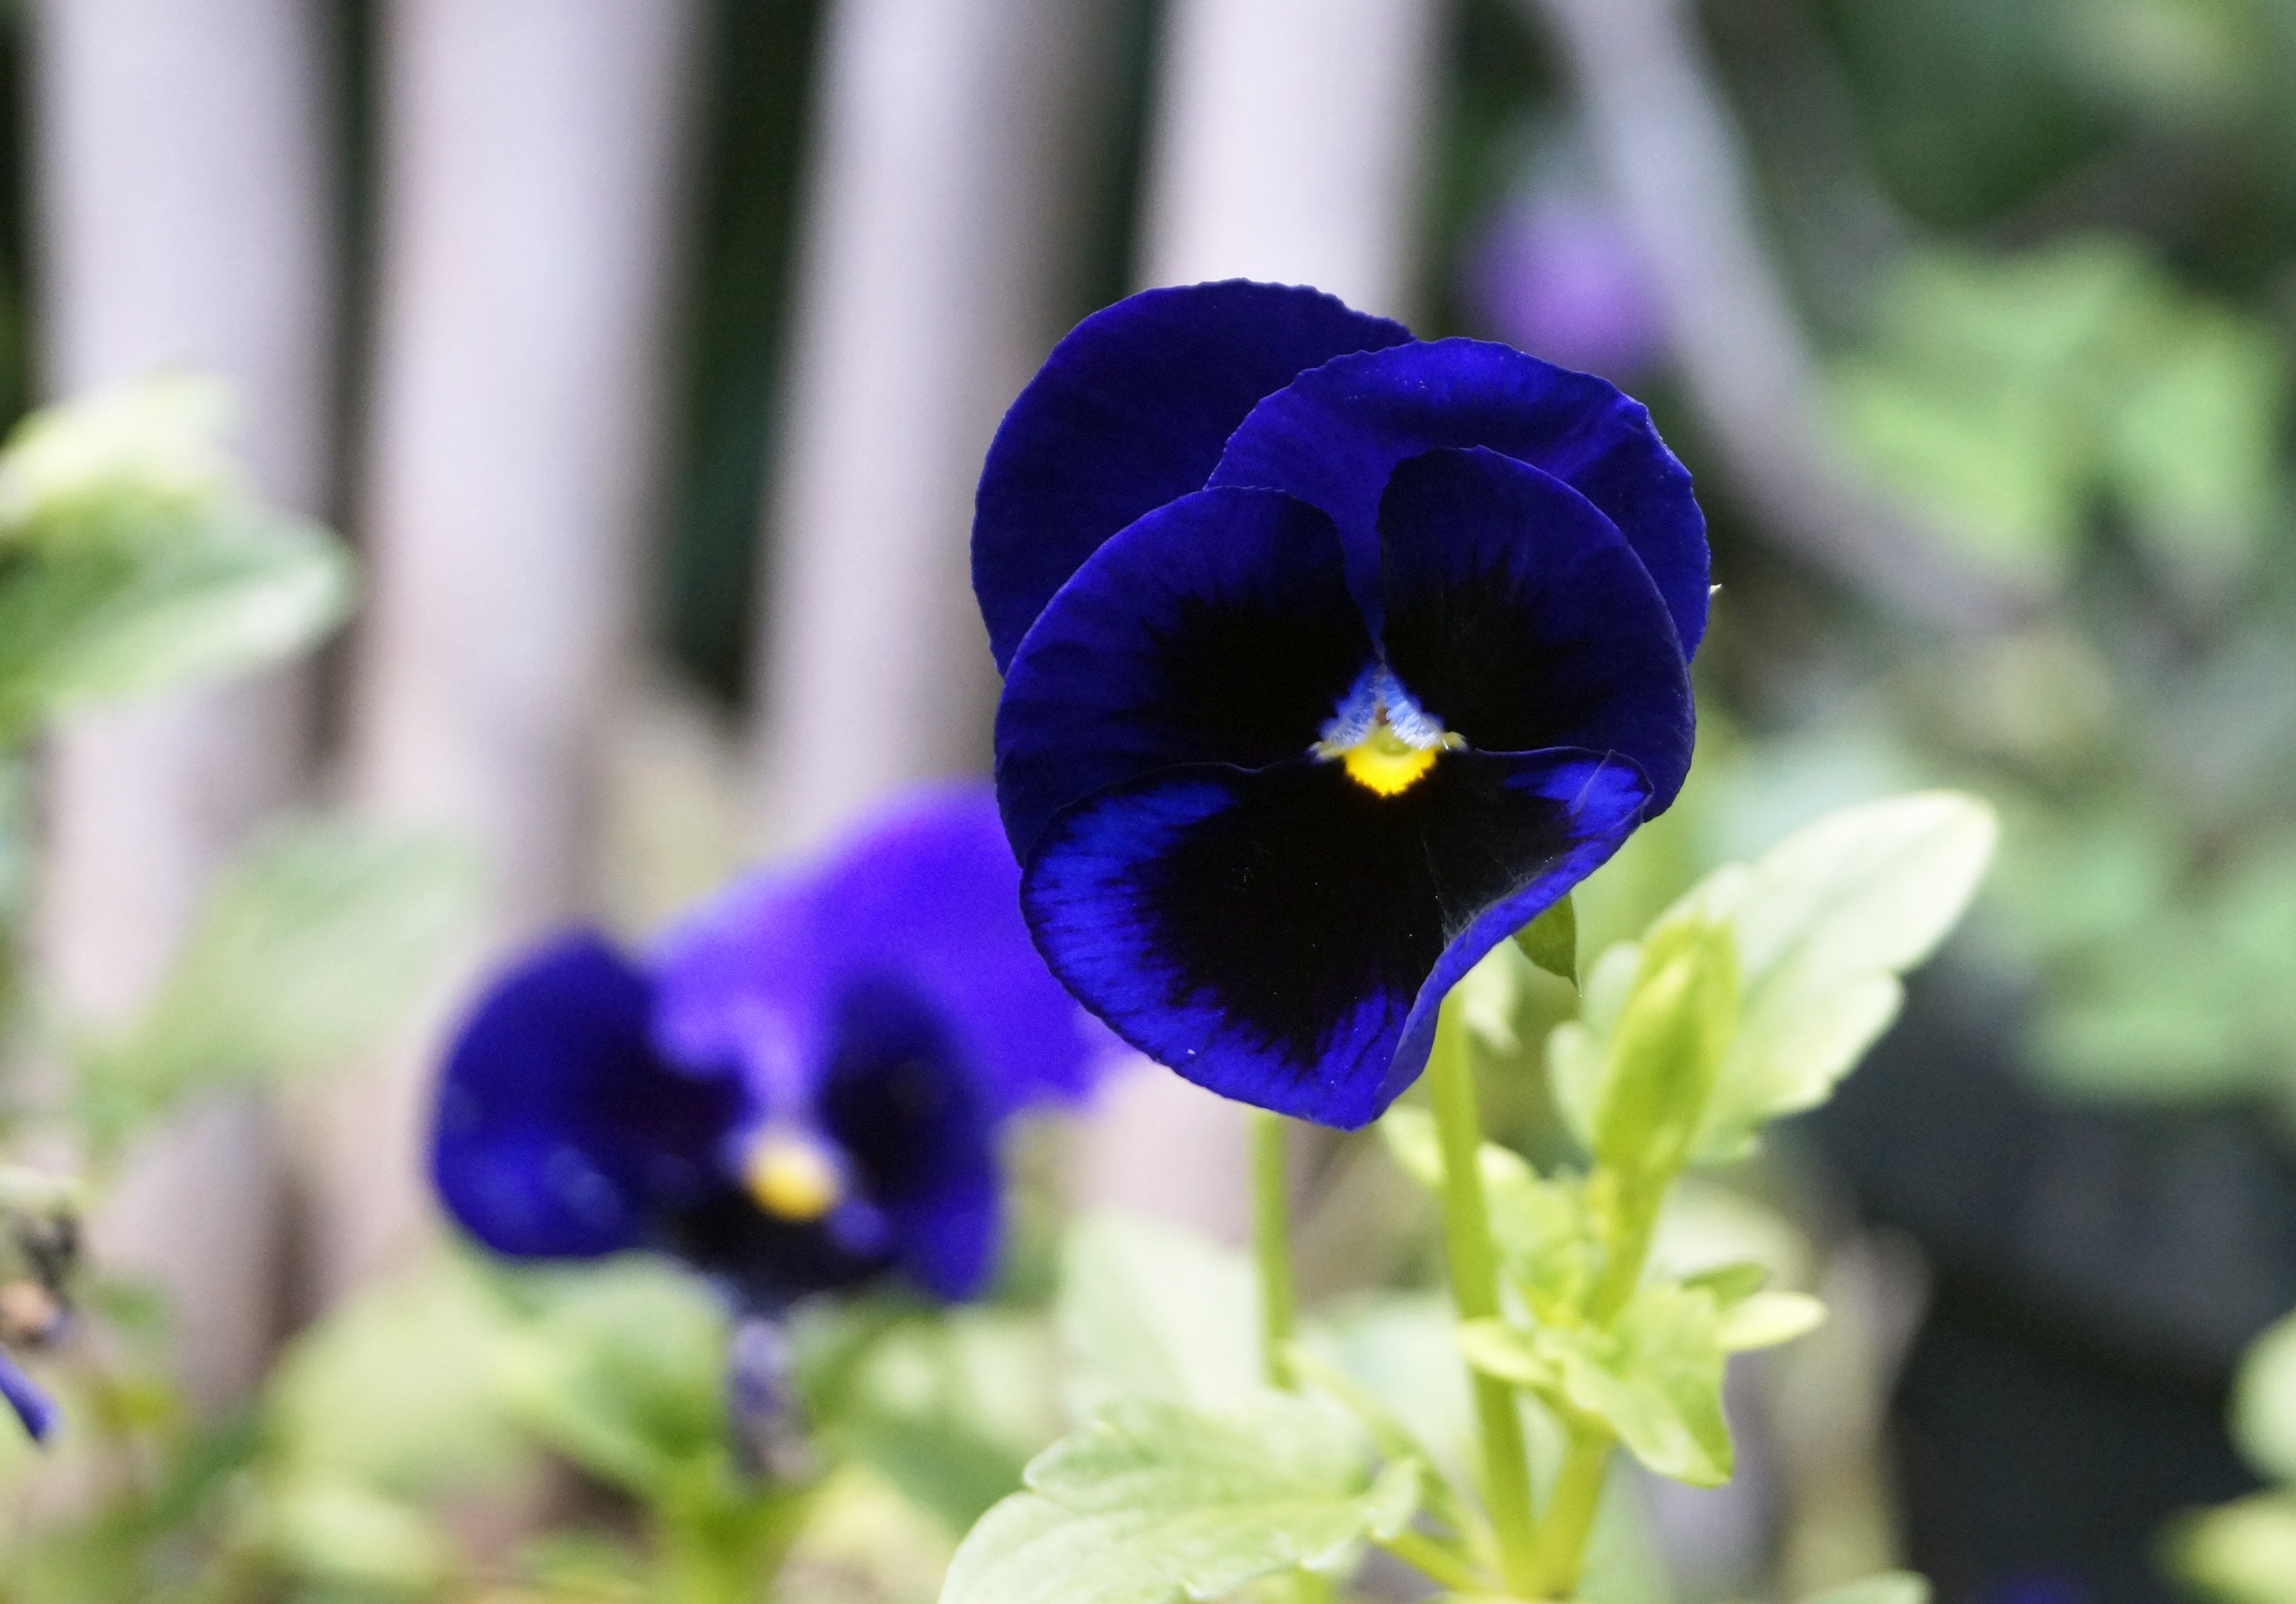
flower, plant, petal, purple, iris, pansy, groundcover, terrestrial plant, electric blue, annual plant, flowering plant, grass, wild pansy, wildflower, event, science, violet family, macro photography, nightshade family, gentian family, lobelia